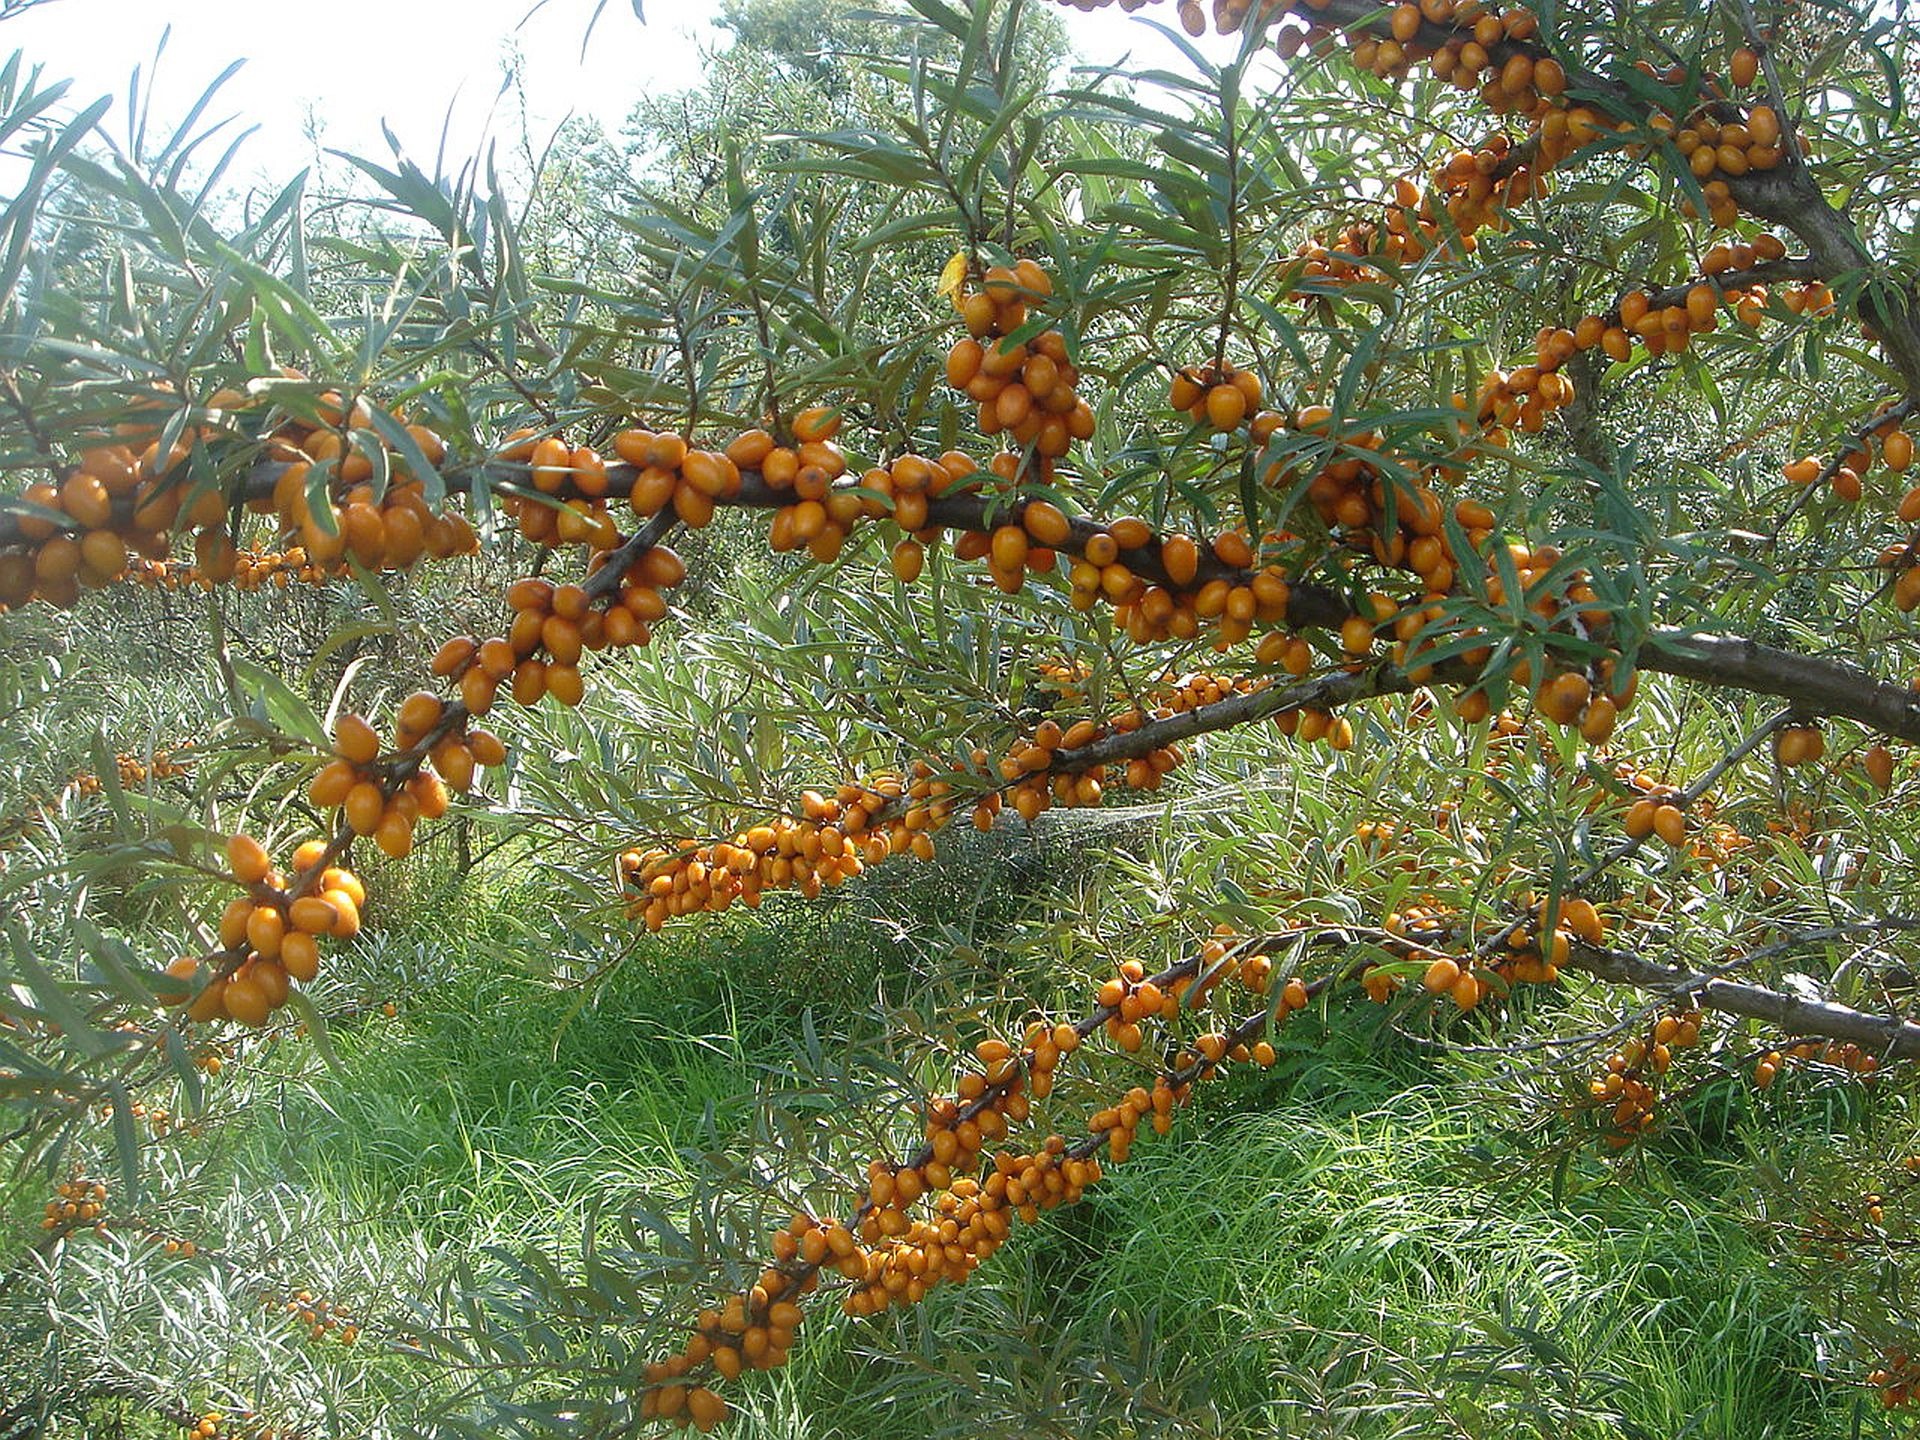
tree, branch, plant, flower, bush, orange, food, produce, insect, flora, health, invertebrate, shrub, fruits, flowering plant, sea buckthorn, date palm, land plant, hippophae